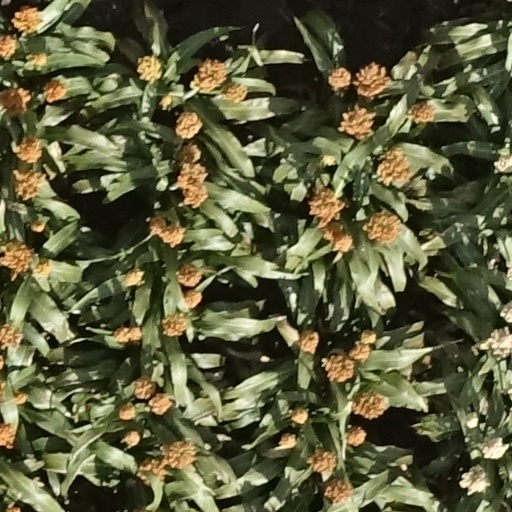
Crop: sorghum